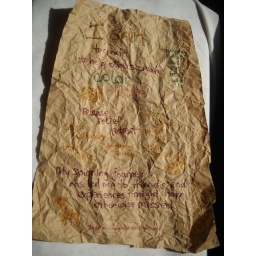
permanent ink on brown kraft paper   for &amp;quot;handspun revolution&amp;quot; event by pluckyfluff. 2/2010